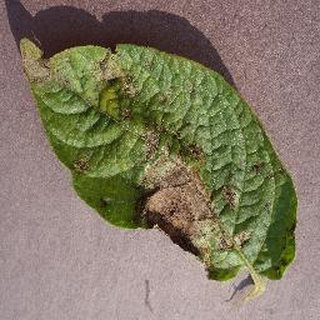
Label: potato_late_blight